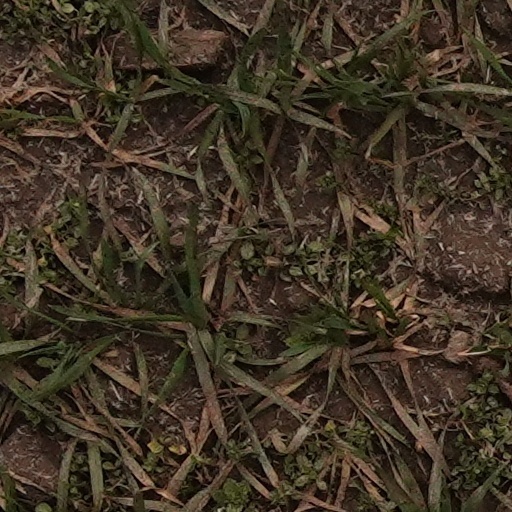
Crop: wheat